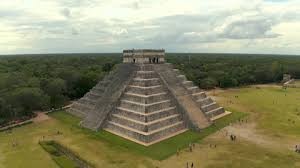
Landmark: Chichen Itza